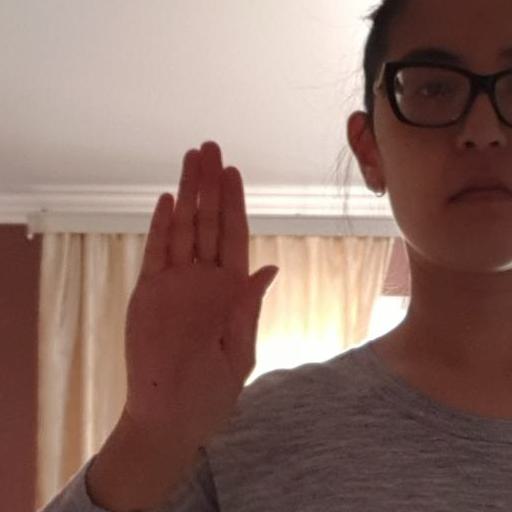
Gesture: stop